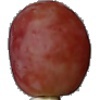
Label: Grape Pink 1